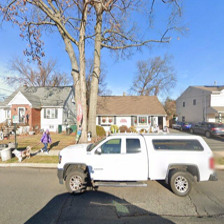
Label: streetView